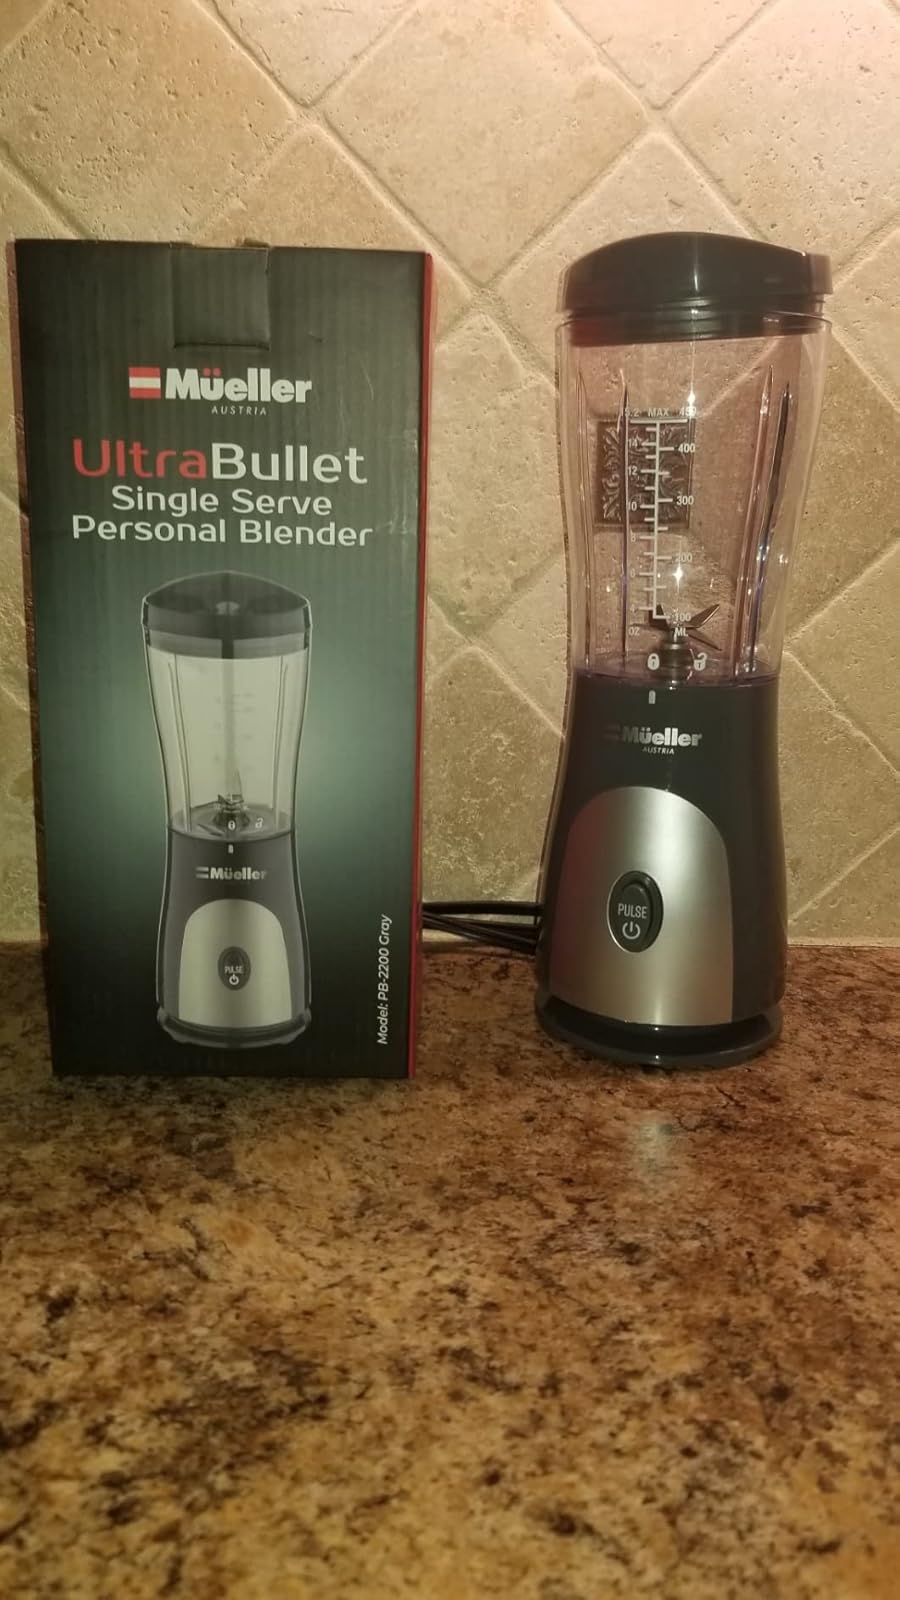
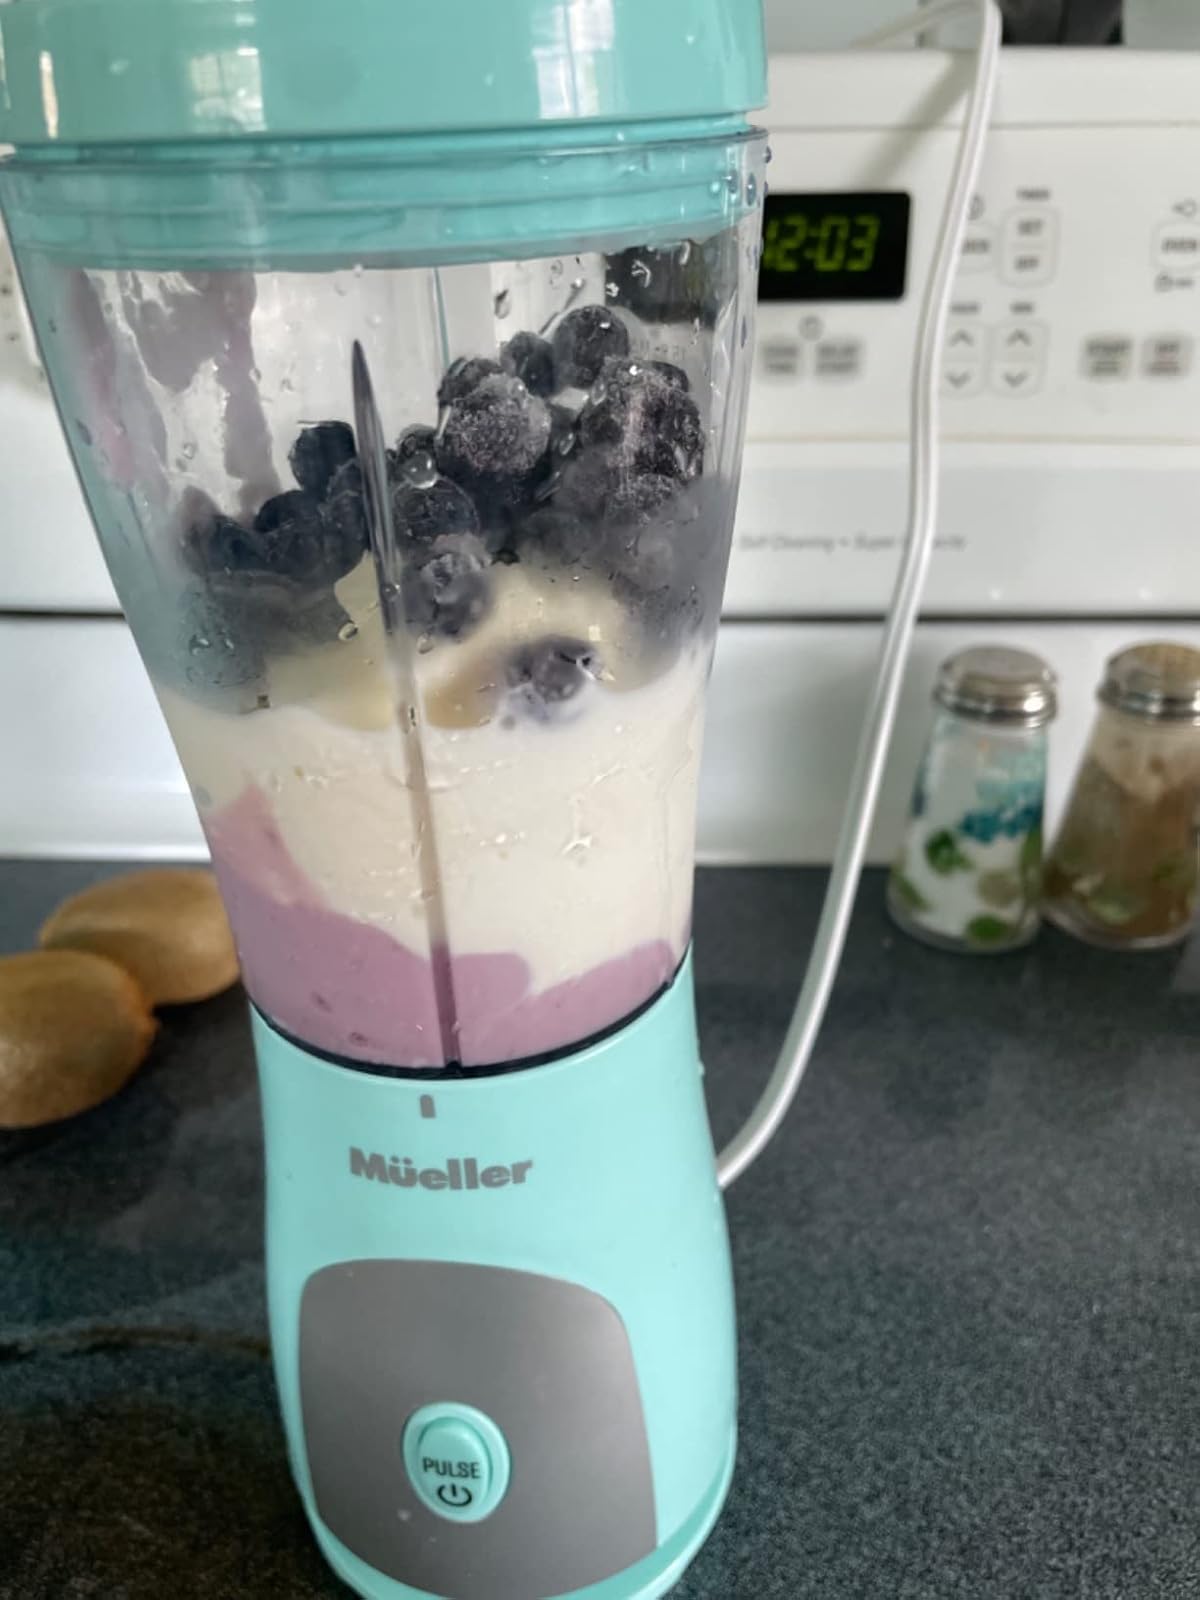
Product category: items_blender
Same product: no